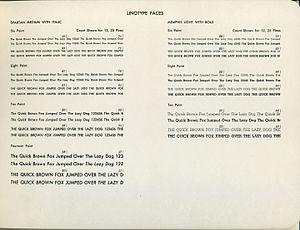
Memphis est une police d'écriture à empattement de bloc, conçue en 1929 par le docteur Rudolf Wolf et à l'origine par la Fonderie Stempel.